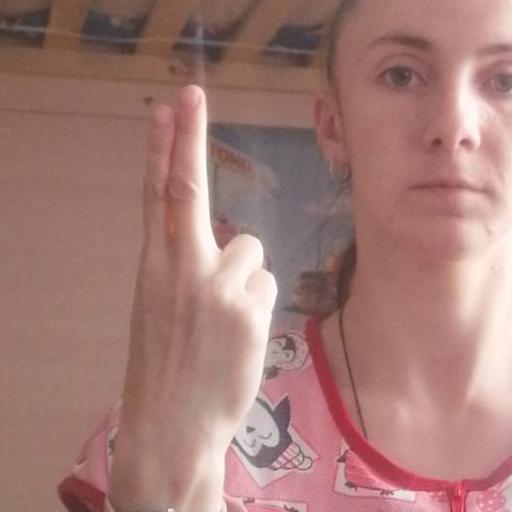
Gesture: two_up_inverted